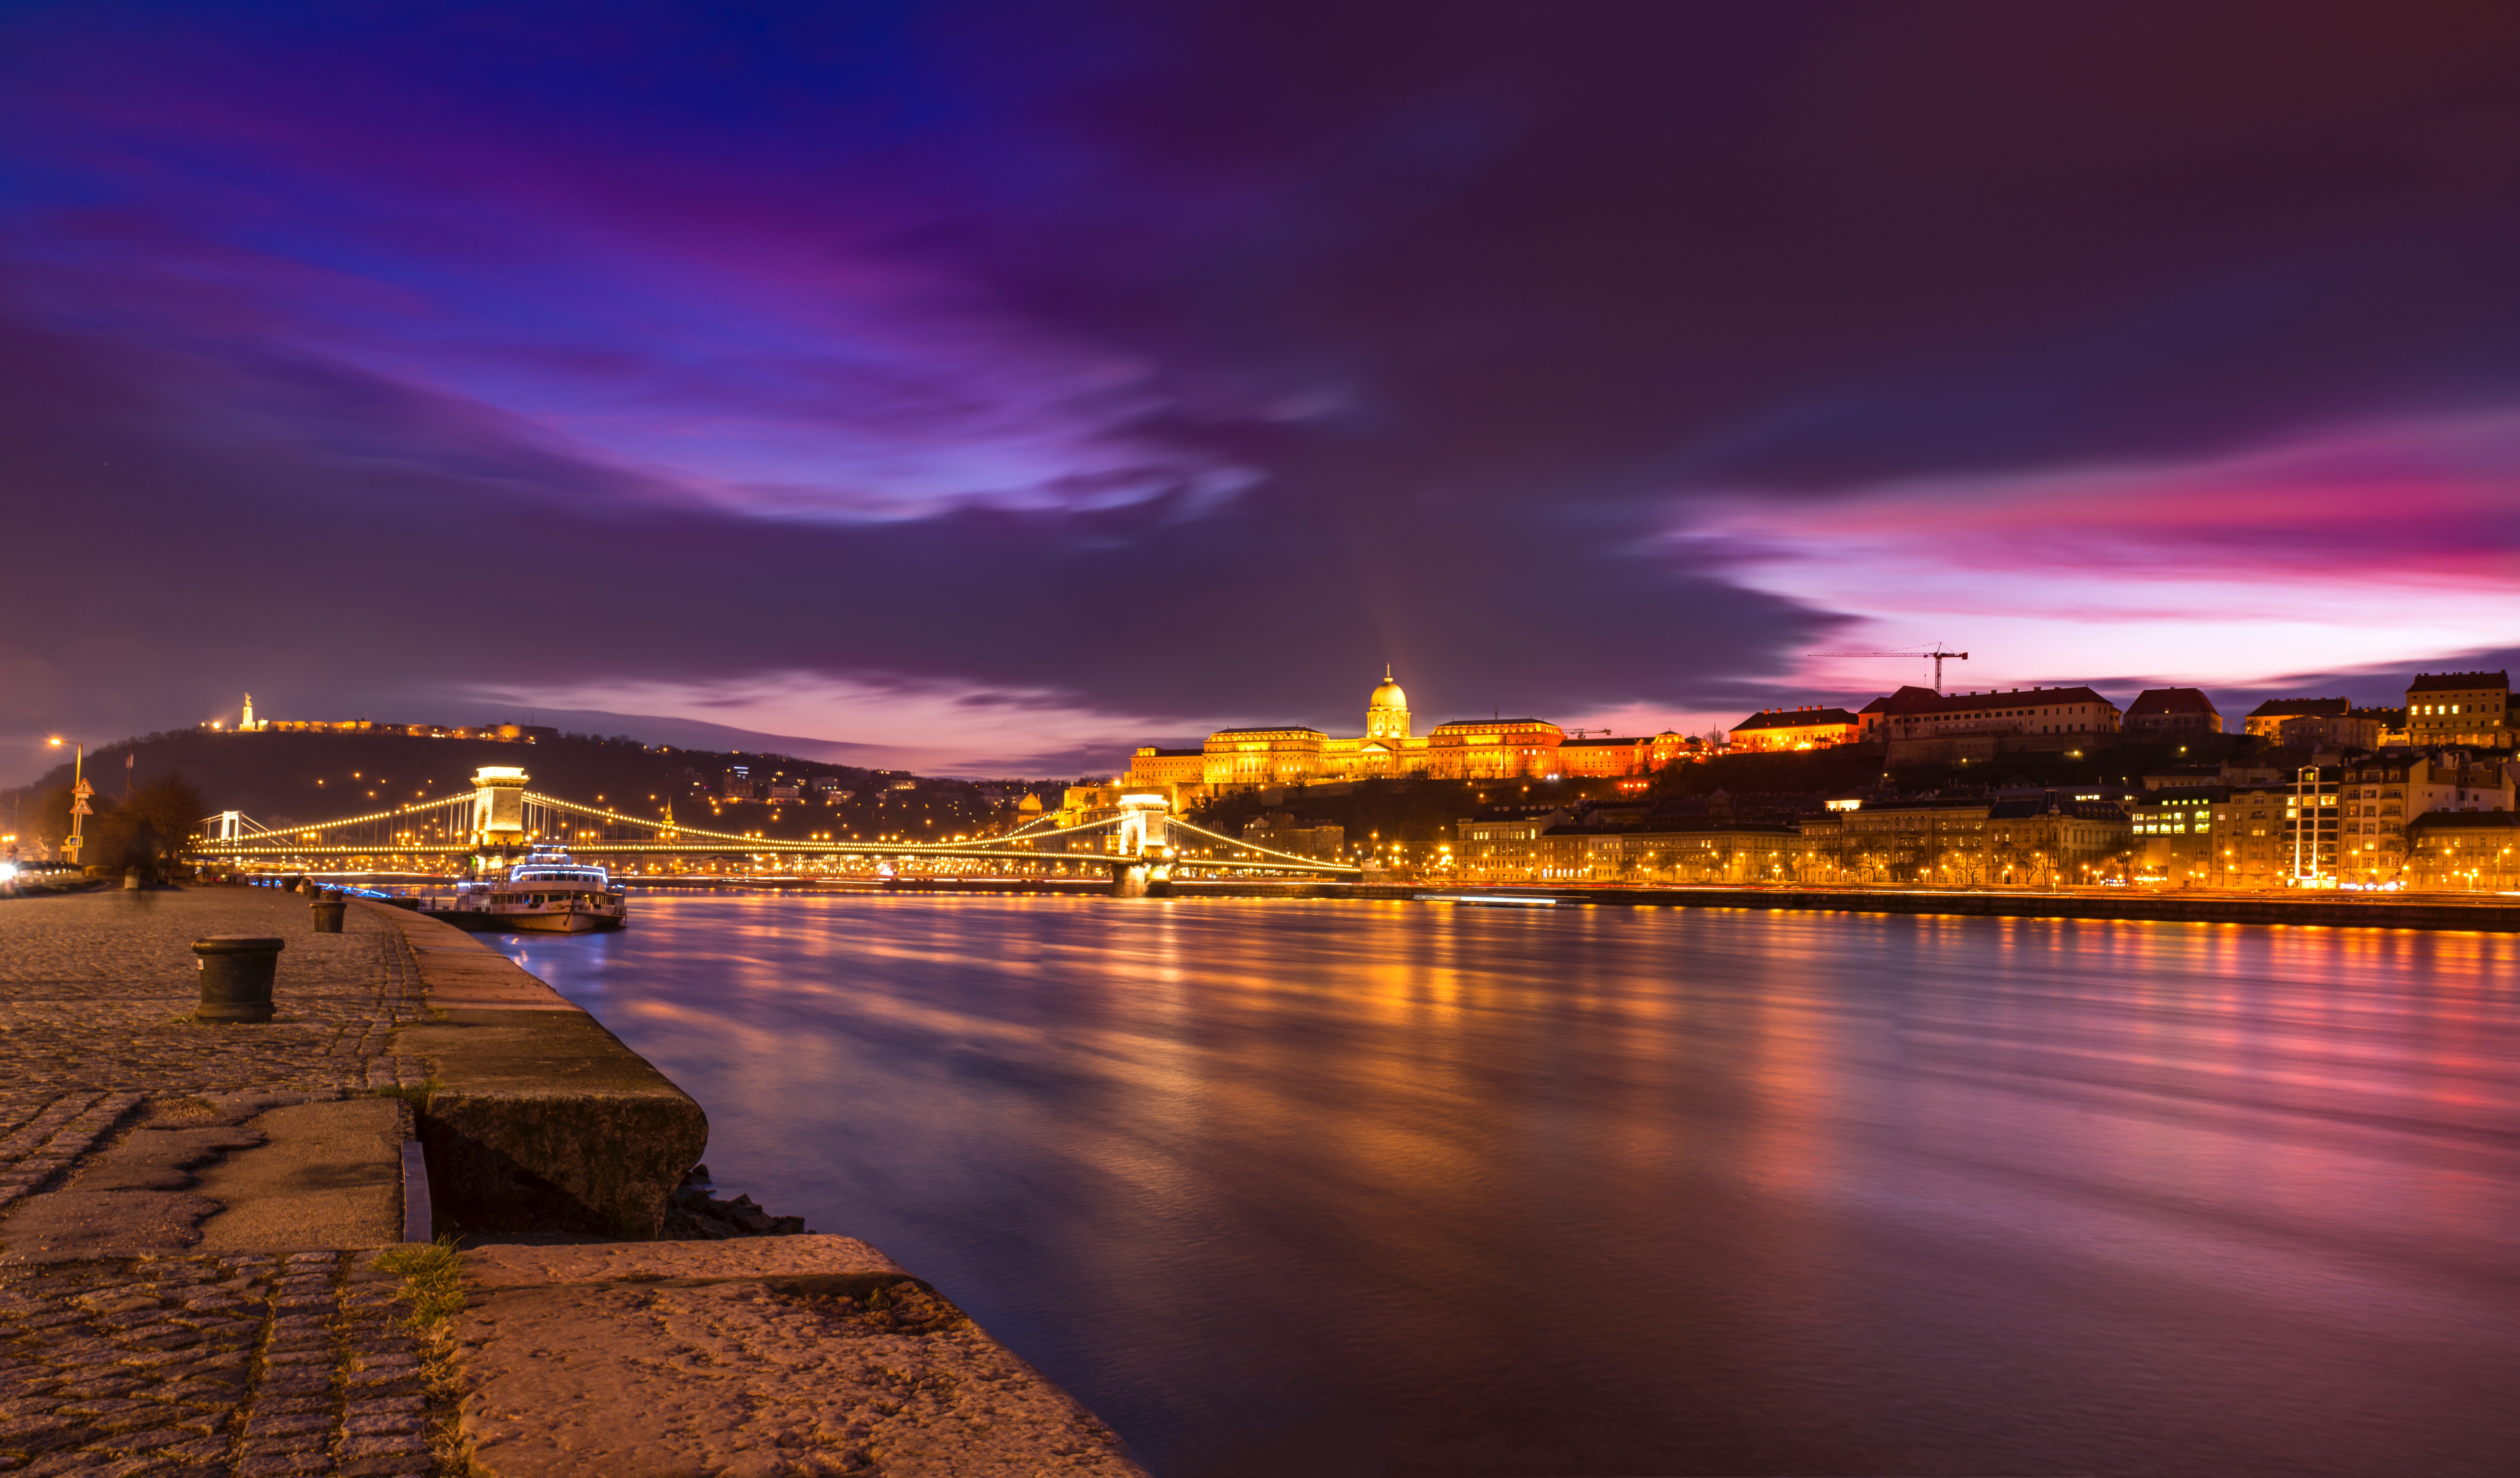
sky, night, cloud, water, landmark, cityscape, reflection, river, dusk, evening, city, purple, horizon, sea, violet, bridge, lighting, sunset, urban area, architecture, skyline, afterglow, coast, metropolitan area, dawn, magenta, metropolis, ocean, bay, tourism